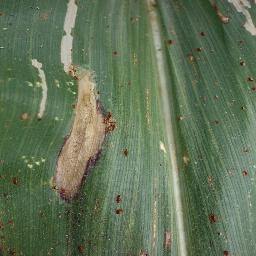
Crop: corn
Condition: (maize)_northern_blight